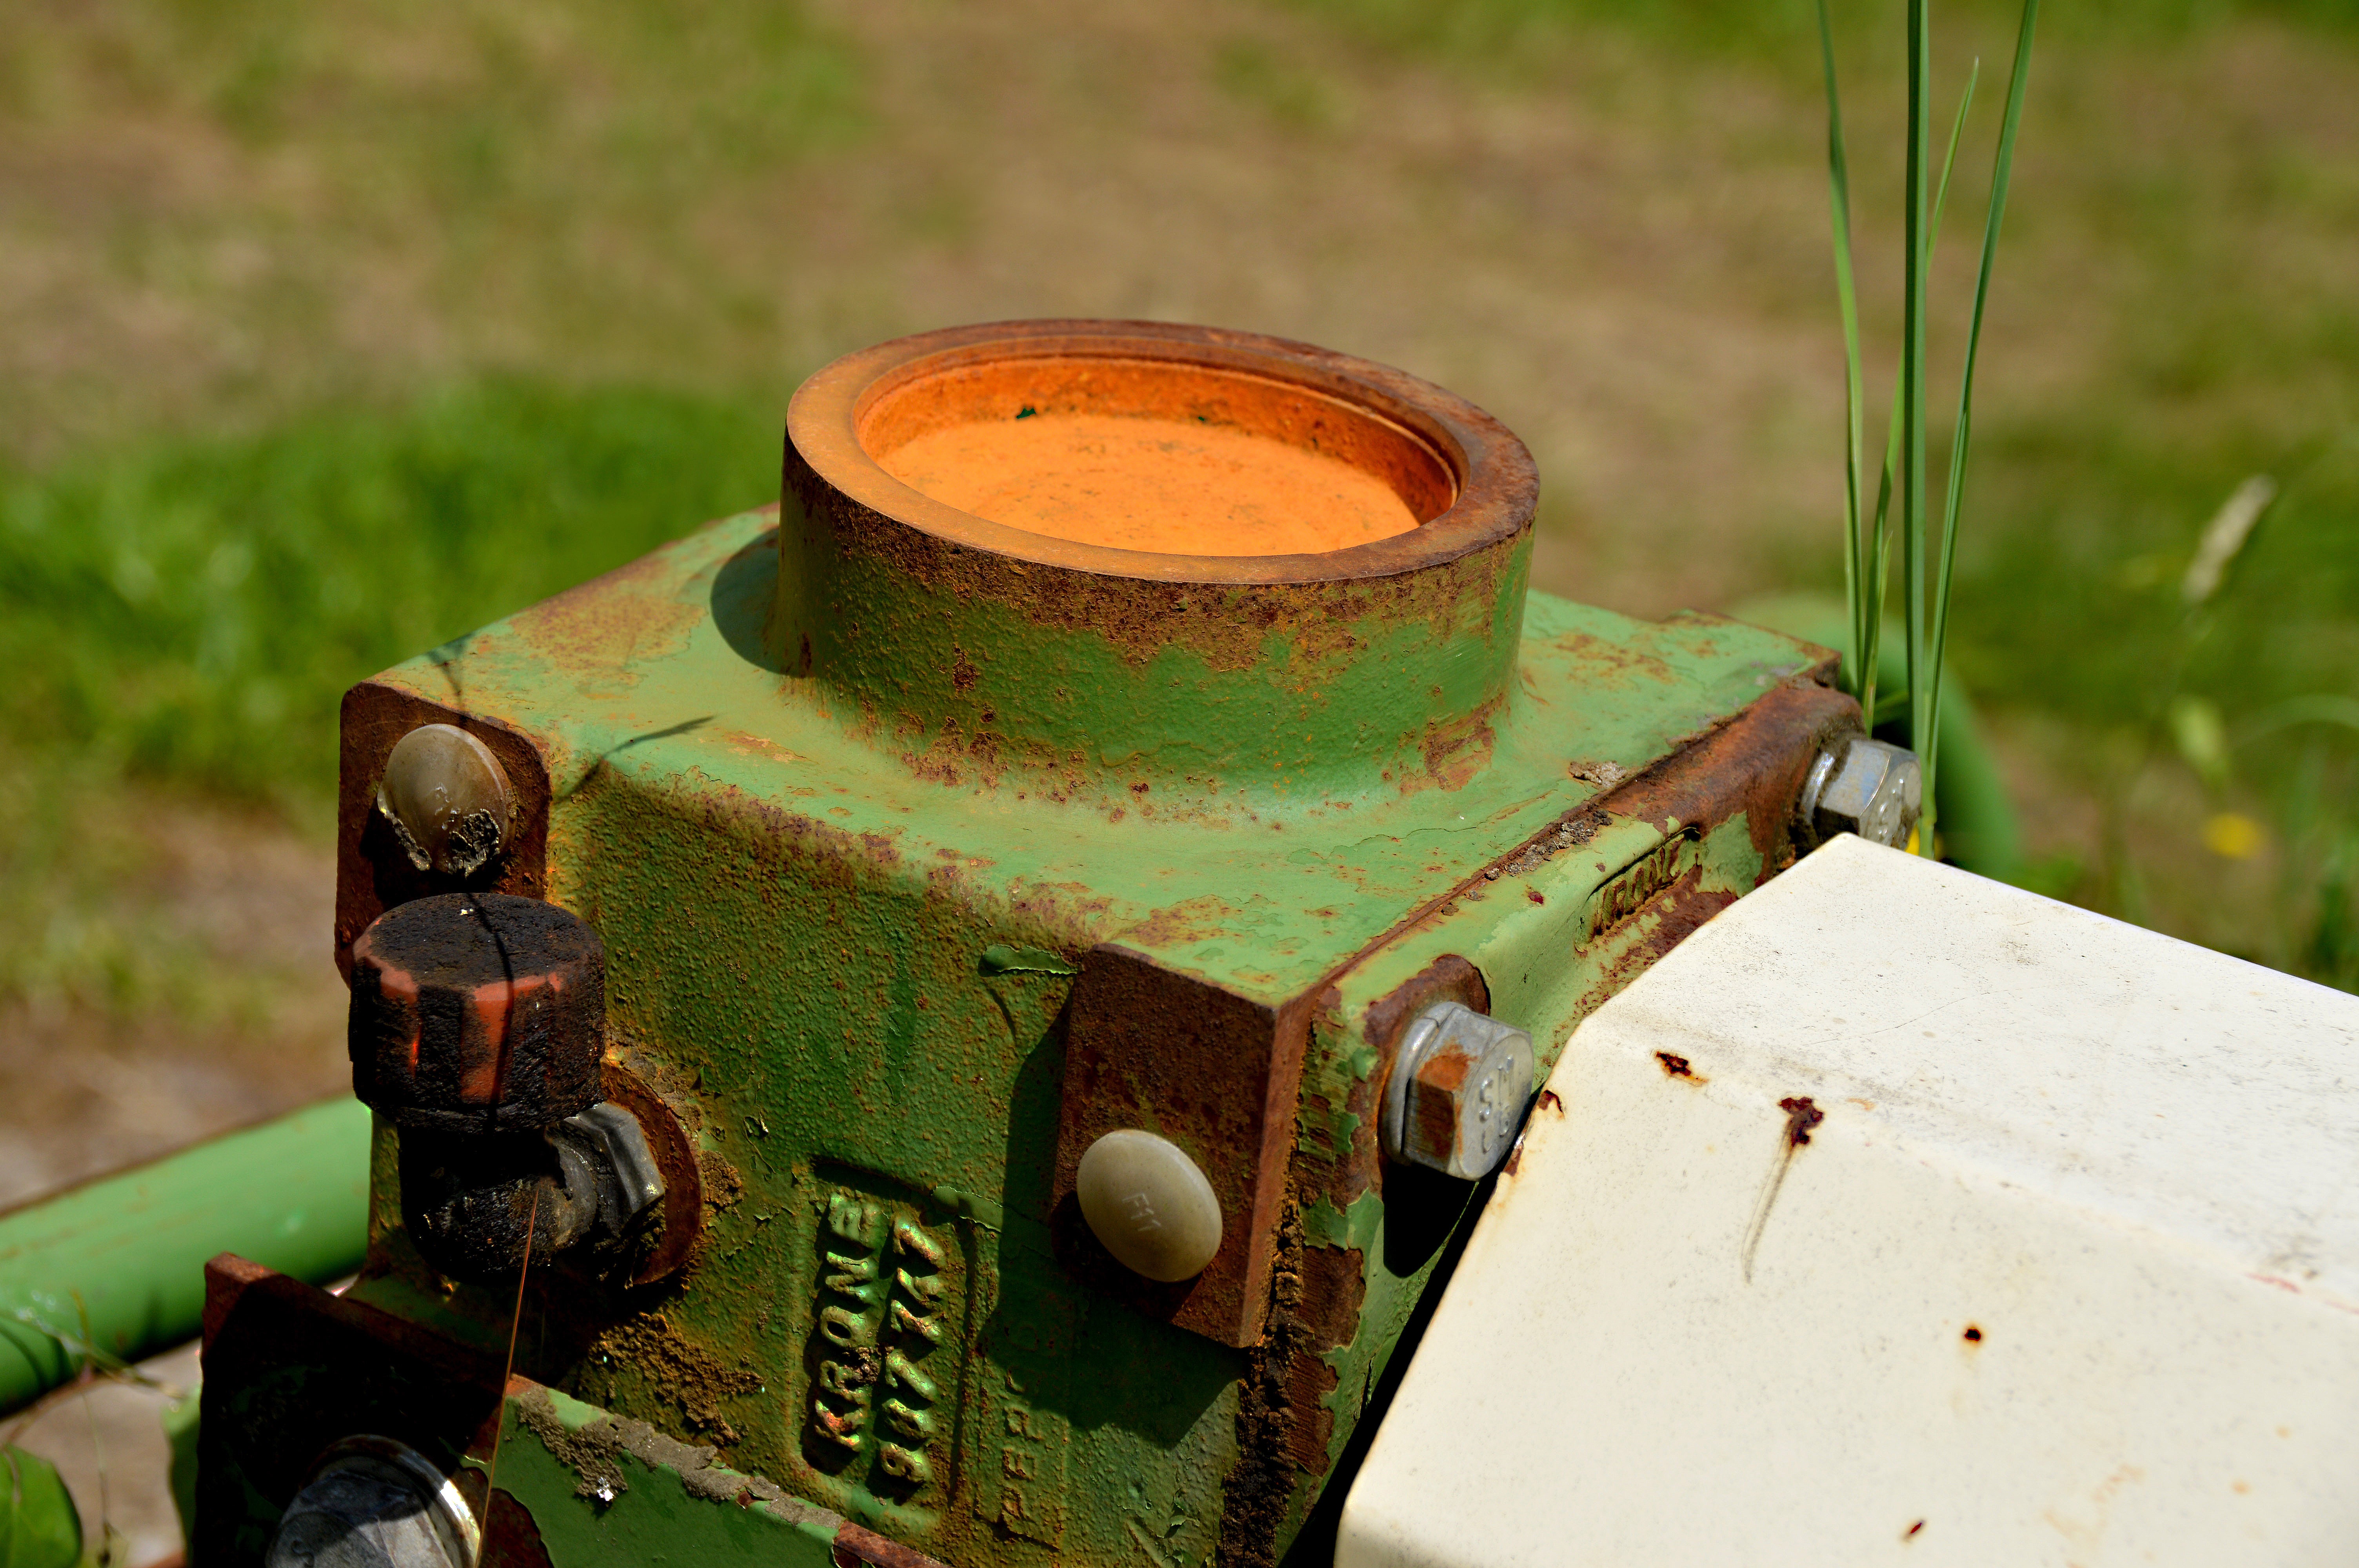
wood, technology, lawn, antique, old, orange, green, machine, rusty, stock, detail, transmission, translation, obsolete, ailing, agricultural machine, ocher, hay tedders, consumes, man made object